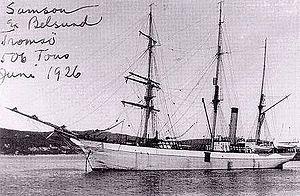
Le Samson est un phoquier norvégien qui s'est peut-être trouvé à proximité du Titanic lors de son naufrage le 15 avril 1912. Construit en 1885, ce navire a longtemps servi dans les bancs de Terre-Neuve. Par la suite, à la fin des années 1920, le Samson est vendu à l'explorateur Richard Byrd qui l'utilise pour sa première expédition en Antarctique en 1928 - 1929. Finalement, le 30 décembre 1952, le navire s'échoue alors qu'il est remorqué vers Halifax. L'incendie qui se déclenche alors a raison de lui.
Stanley Lord est un marin britannique. Né dans une famille qui le promettait à une carrière dans les affaires, il choisit rapidement de se tourner vers la mer. Après des débuts prometteurs, il obtient très jeune ses brevets de capitaine, et entre au service de la compagnie de cargos britannique Leyland Line. Après trois commandements, il est affecté en 1912 au Californian. C'est lors d'une traversée de ce navire entre Liverpool et Boston, en avril 1912, que Lord devient célèbre.
Le Californian est un cargo-mixte transatlantique appartenant à la compagnie Leyland Line. Construit en 1901, c'est un navire de taille et puissance modestes principalement destiné au transport du coton. Cependant, quelques cabines sont aménagées pour transporter des passagers de classe moyenne. Le navire est mis en service en janvier 1902 et dessert Boston et La Nouvelle-Orléans au cours de dix premières années de carrière sans histoire.